Specialist Firearms Command

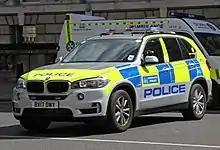
A BMW X5 armed response vehicle of the Metropolitan Police

In response to operational demands, the department underwent restructuring in 1987 becoming PT17 (Personnel & Training) and the introduction of non-instructors who formed level 2 teams. Their role was to deal with pre-planned and response operations not involving hostages or suspects with 'exceptional firepower'. These tasks remained the responsibility of the teams of Instructors who became Level 1 teams. In 1991 following the shooting and stabbing of several police officers, the armed response vehicles (ARVs) were introduced, with their concept influenced by West Yorkshire Police's "Instant Response Cars", as used in 1976. The vehicles were put under the control of the unit drastically increasing its manpower and necessitating its move to Specialist Operations and a new designation of SO19, the Force Firearms Unit. Following their success, forces outside of the capital later formed them throughout the early to mid-1990s.